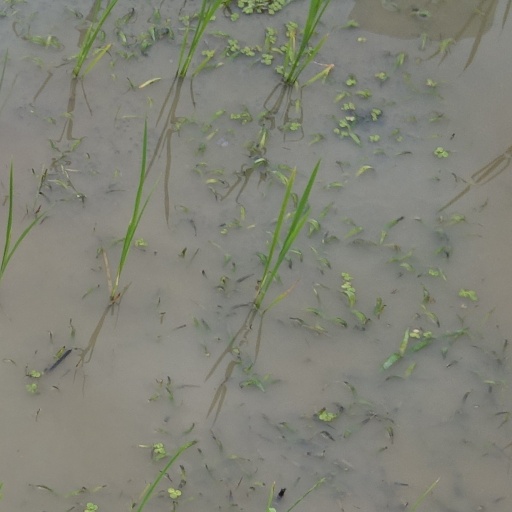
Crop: rice